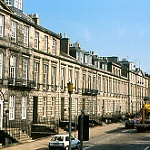
Label: non_damage_buildings_street